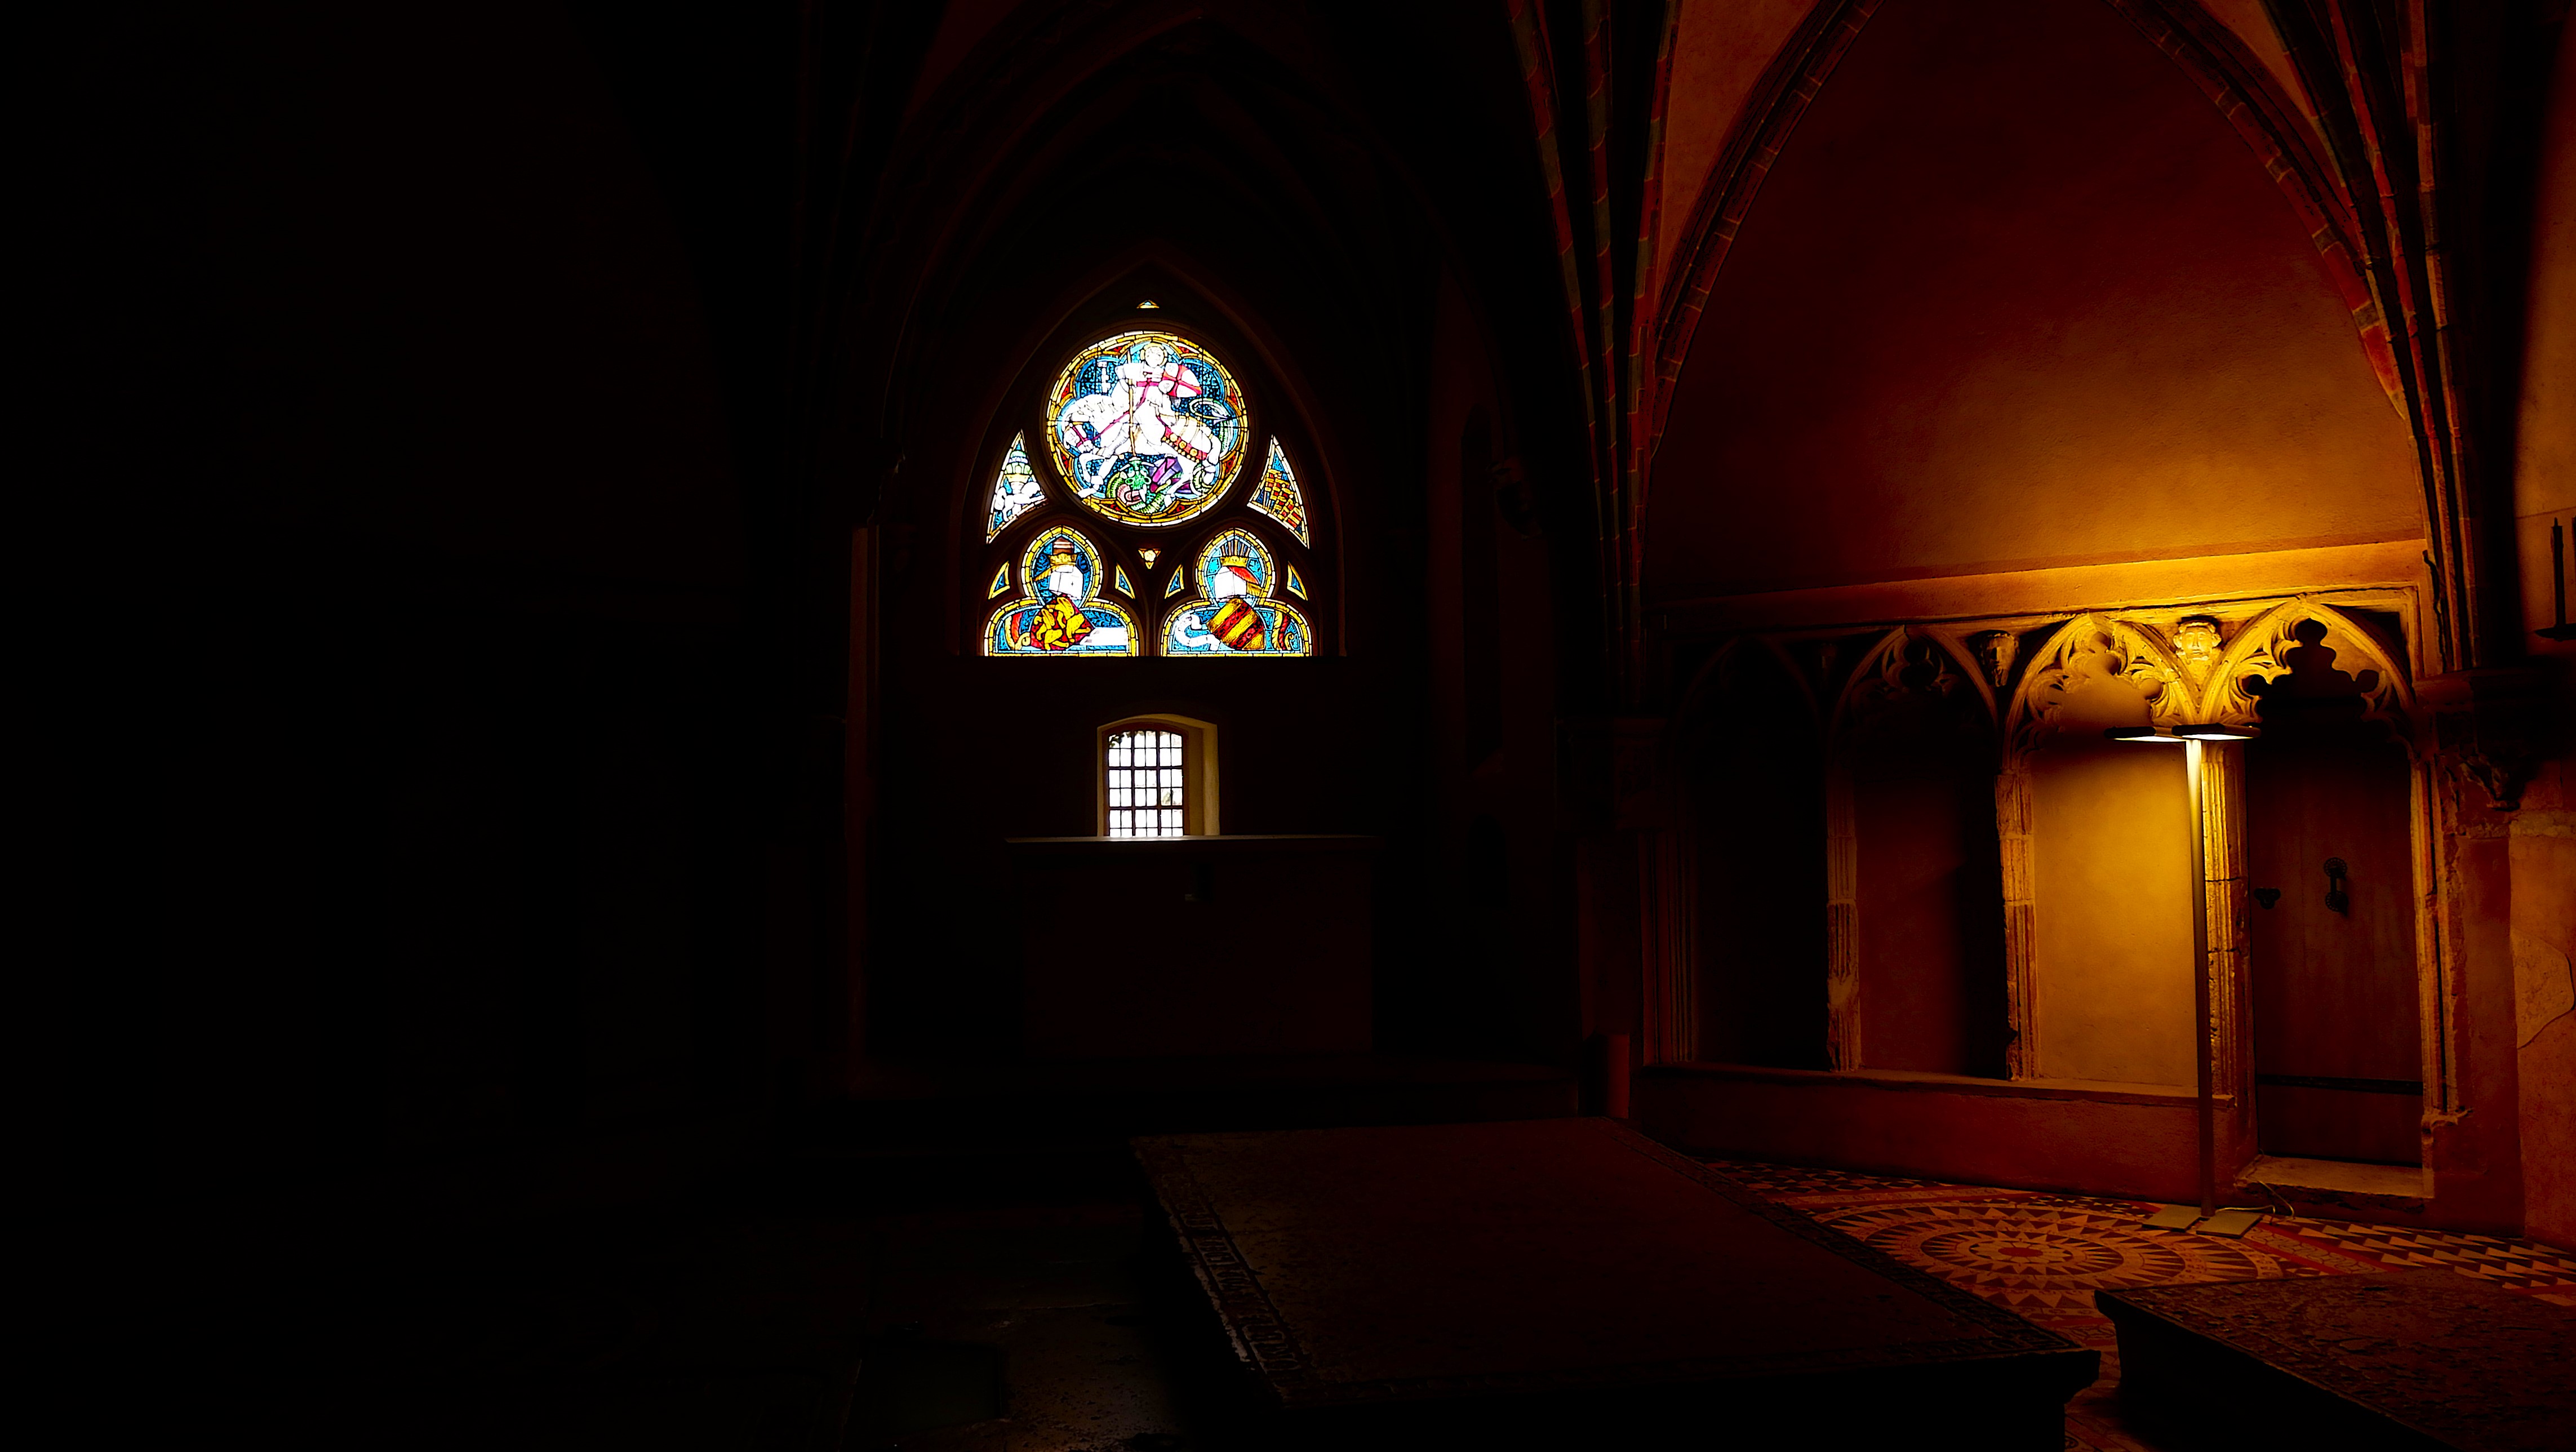
castle, fixture, window, interior design, art, symmetry, Tints and shades, stained glass, glass, ceiling, darkness, chapel, religious institute, vault, wood, arch, medieval architecture, arcade, church, holy places, byzantine architecture, place of worship, gothic architecture, room, night, building, daylighting, temple, convent, visual arts, shrine, light fixture, cathedral, parish, crypt